Ghukas Chubaryan

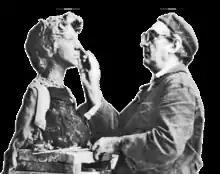

Ghukas Chubaryan (1923 – March 23, 2009) was a prominent Armenian sculptor, People's Artist of Armenia. He authored numerous works that later became symbols of the Armenian capital.